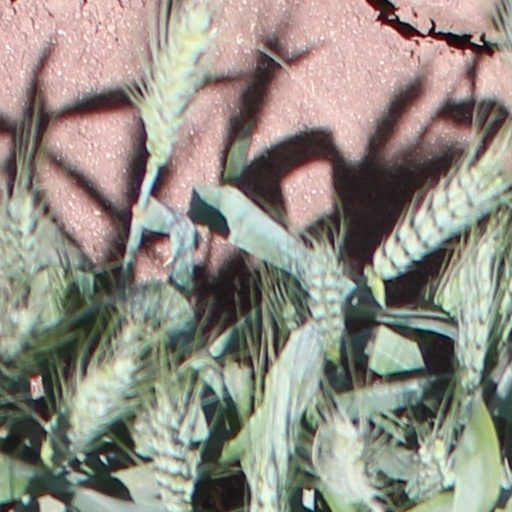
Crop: wheat